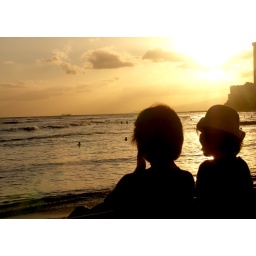
Two women sitting on a bench near the beach